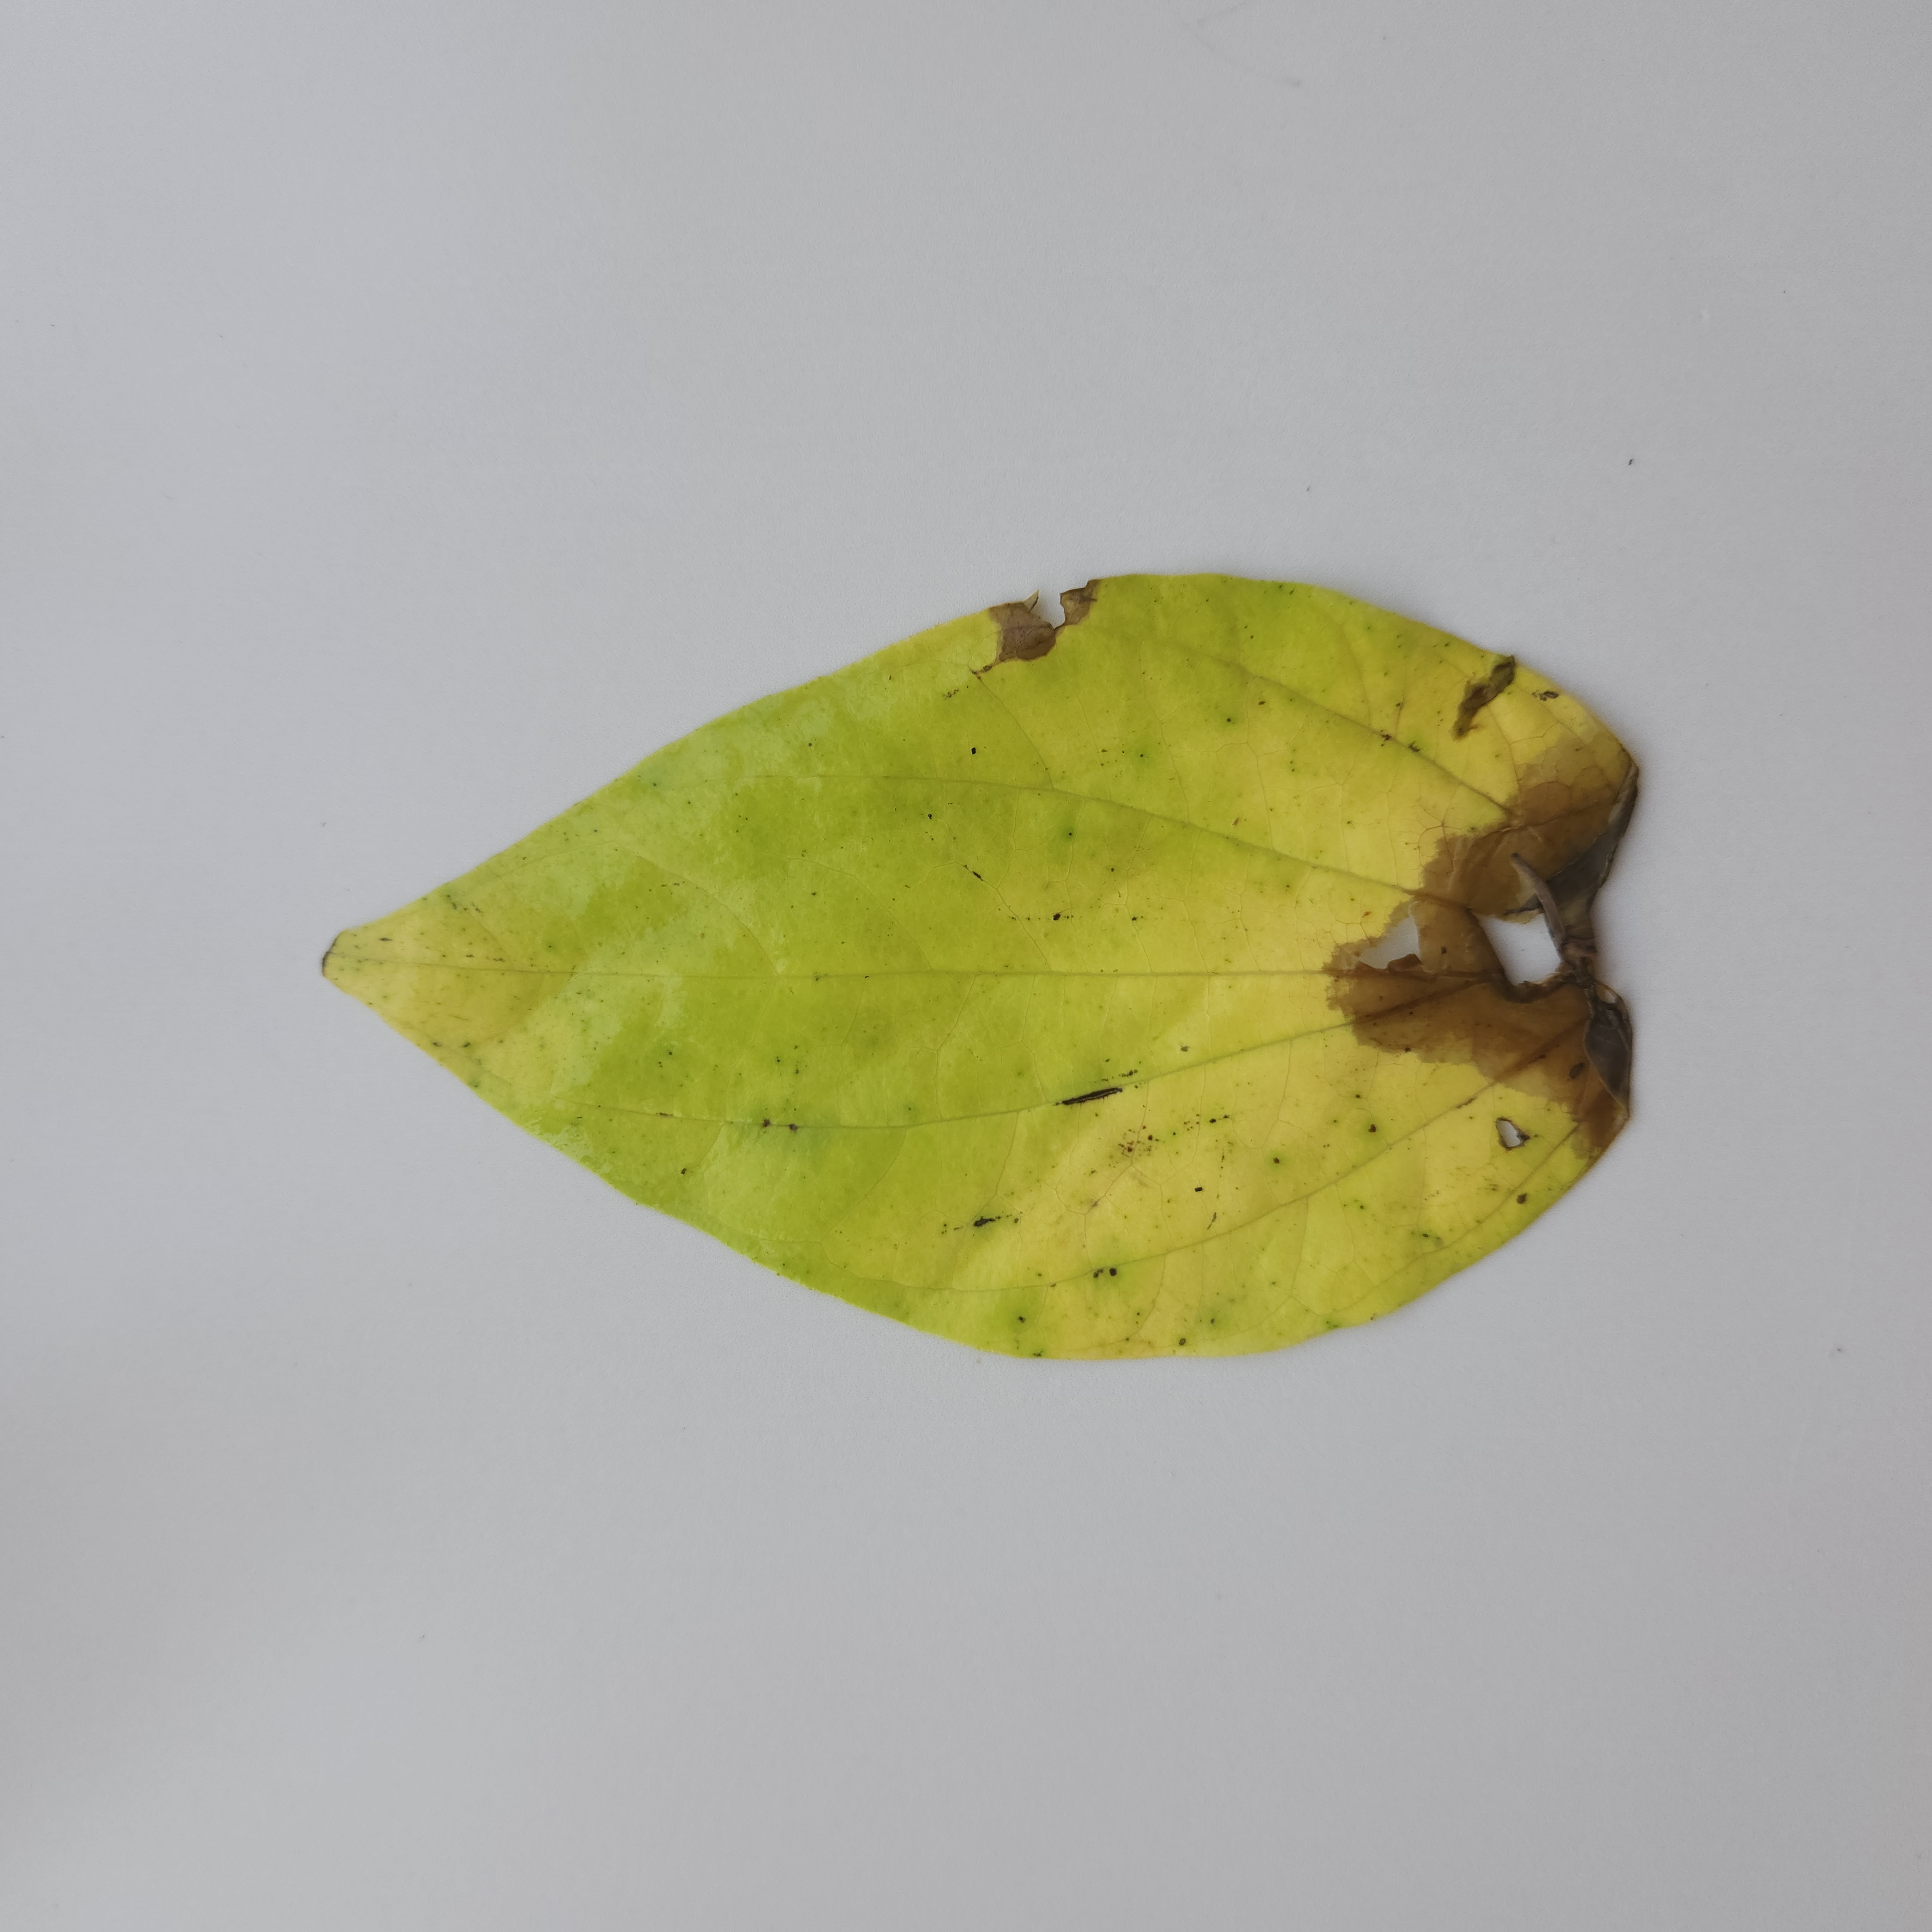
Label: Diseased